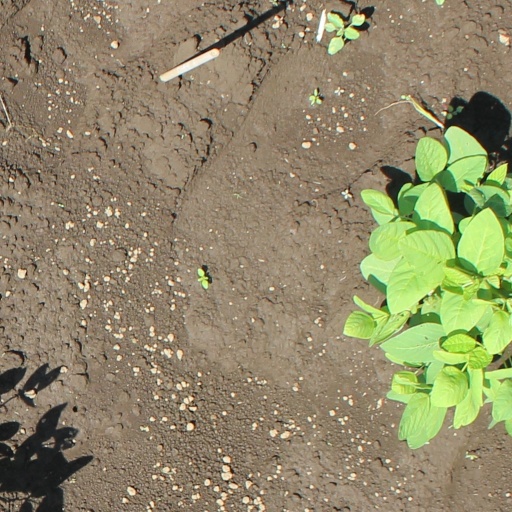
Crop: soybean